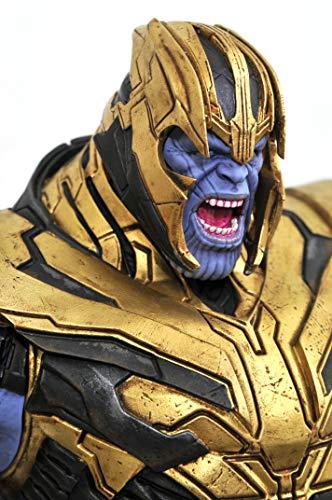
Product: DIAMOND SELECT TOYS Marvel Milestones: Avengers Endgame Armored Thanos Statue
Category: Toys & Games | Collectible Toys | Statues, Bobbleheads & Busts | Statues
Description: Statue stands 16" Tall.
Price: $369.39
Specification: ProductDimensions:10x8x16inches|ItemWeight:23.5pounds|ShippingWeight:23.5pounds(Viewshippingratesandpolicies)|ASIN:B07QF3YSV7|Itemmodelnumber:marveledcicons|Manufacturerrecommendedage:15yearsandup